University of Minnesota School of Public Health

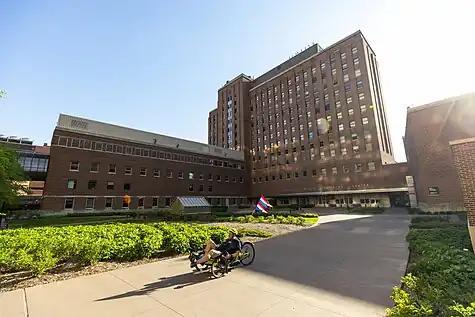
Mayo Memorial Building, main home of the School of Public Health

The University of Minnesota School of Public Health (SPH) is located in Minneapolis, Minnesota, and it is fully accredited by the Council on Education for Public Health. The school enrolls more than 1,000 undergraduate and graduate students from countries around the world. Its faculty members manage the #3 most highly funded research portfolio at the University of Minnesota.